DeviceLogics

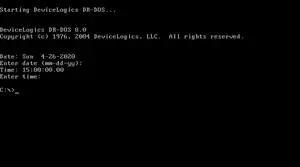
DeviceLogics DR-DOS 8.0

In 1994, Bryan W. Sparks, with help from Novell's Raymond John Noorda, founded Caldera, Inc. Caldera bought DR-DOS from Novell in 1996.